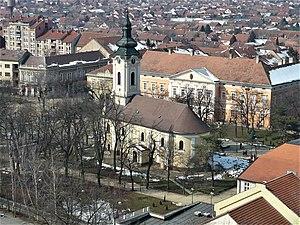
Les entités spatiales historico-culturelles constituent l'une des quatre catégories de classement des monuments historiques de la Serbie. L'inventaire, élaboré et publié par l'Institut pour la protection du patrimoine de la République, recense 72 ensembles protégés.